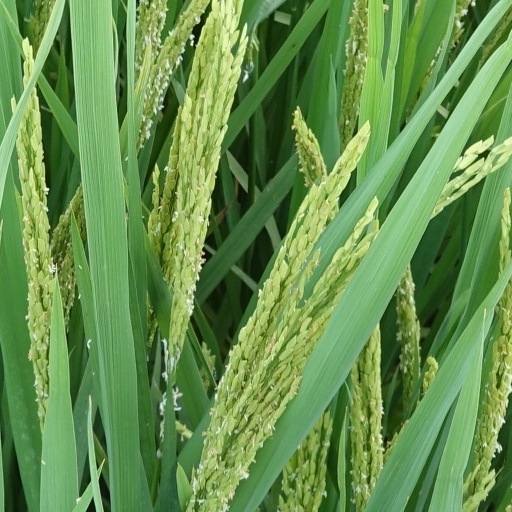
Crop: rice